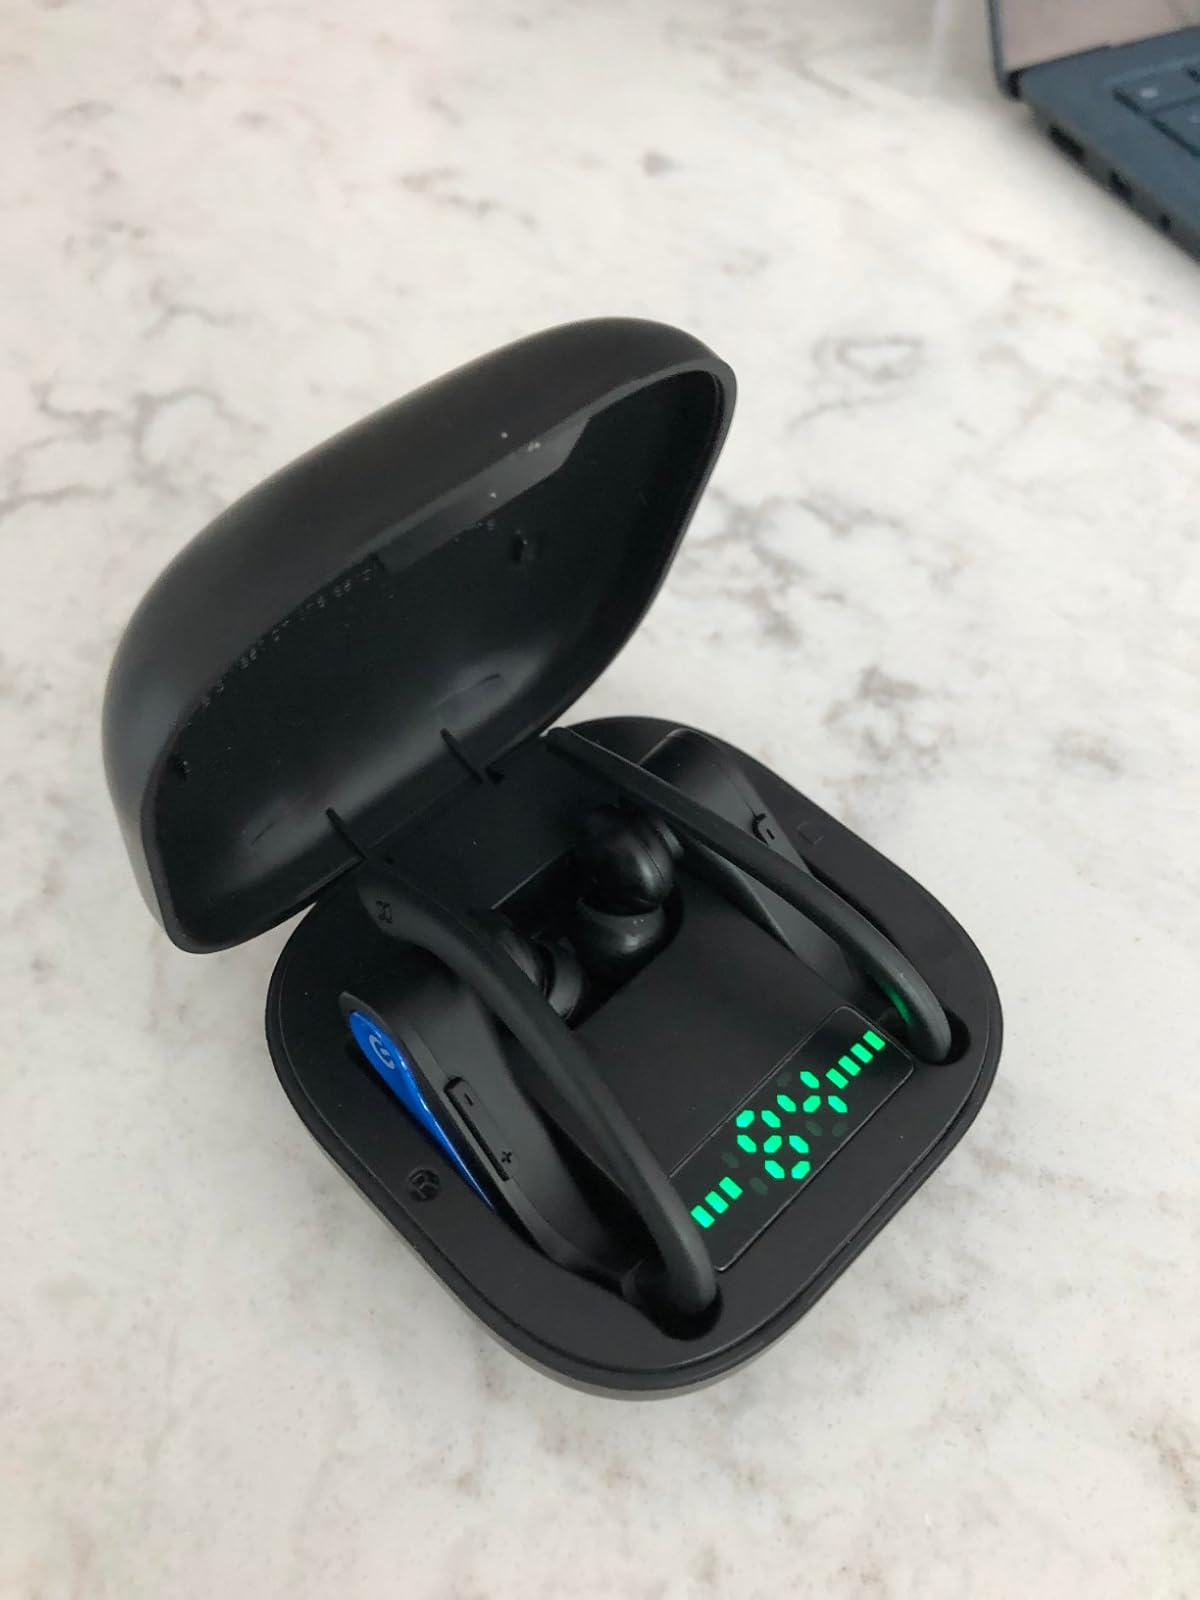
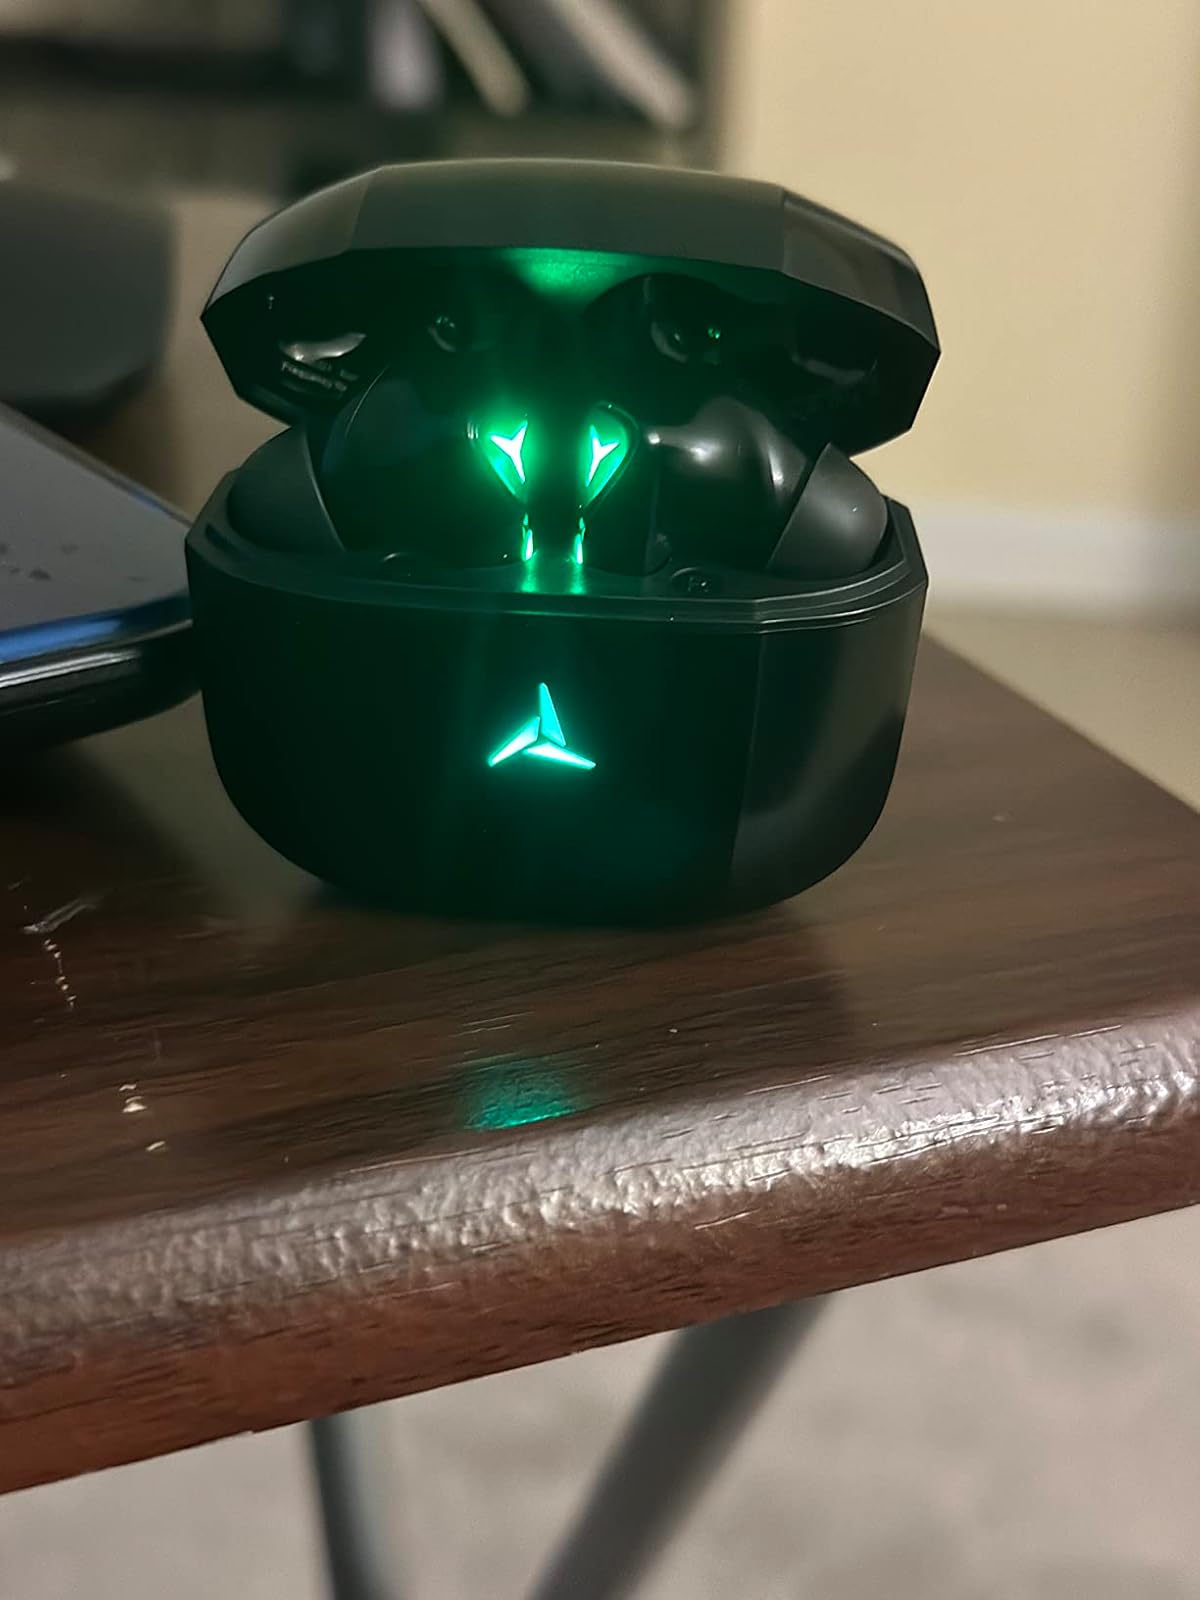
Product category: earbuds
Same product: no